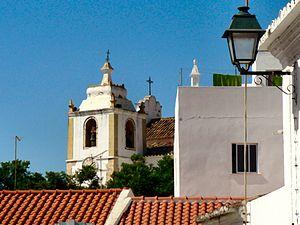
Alvor est une freguesia portugaise située dans le district de Portimão.